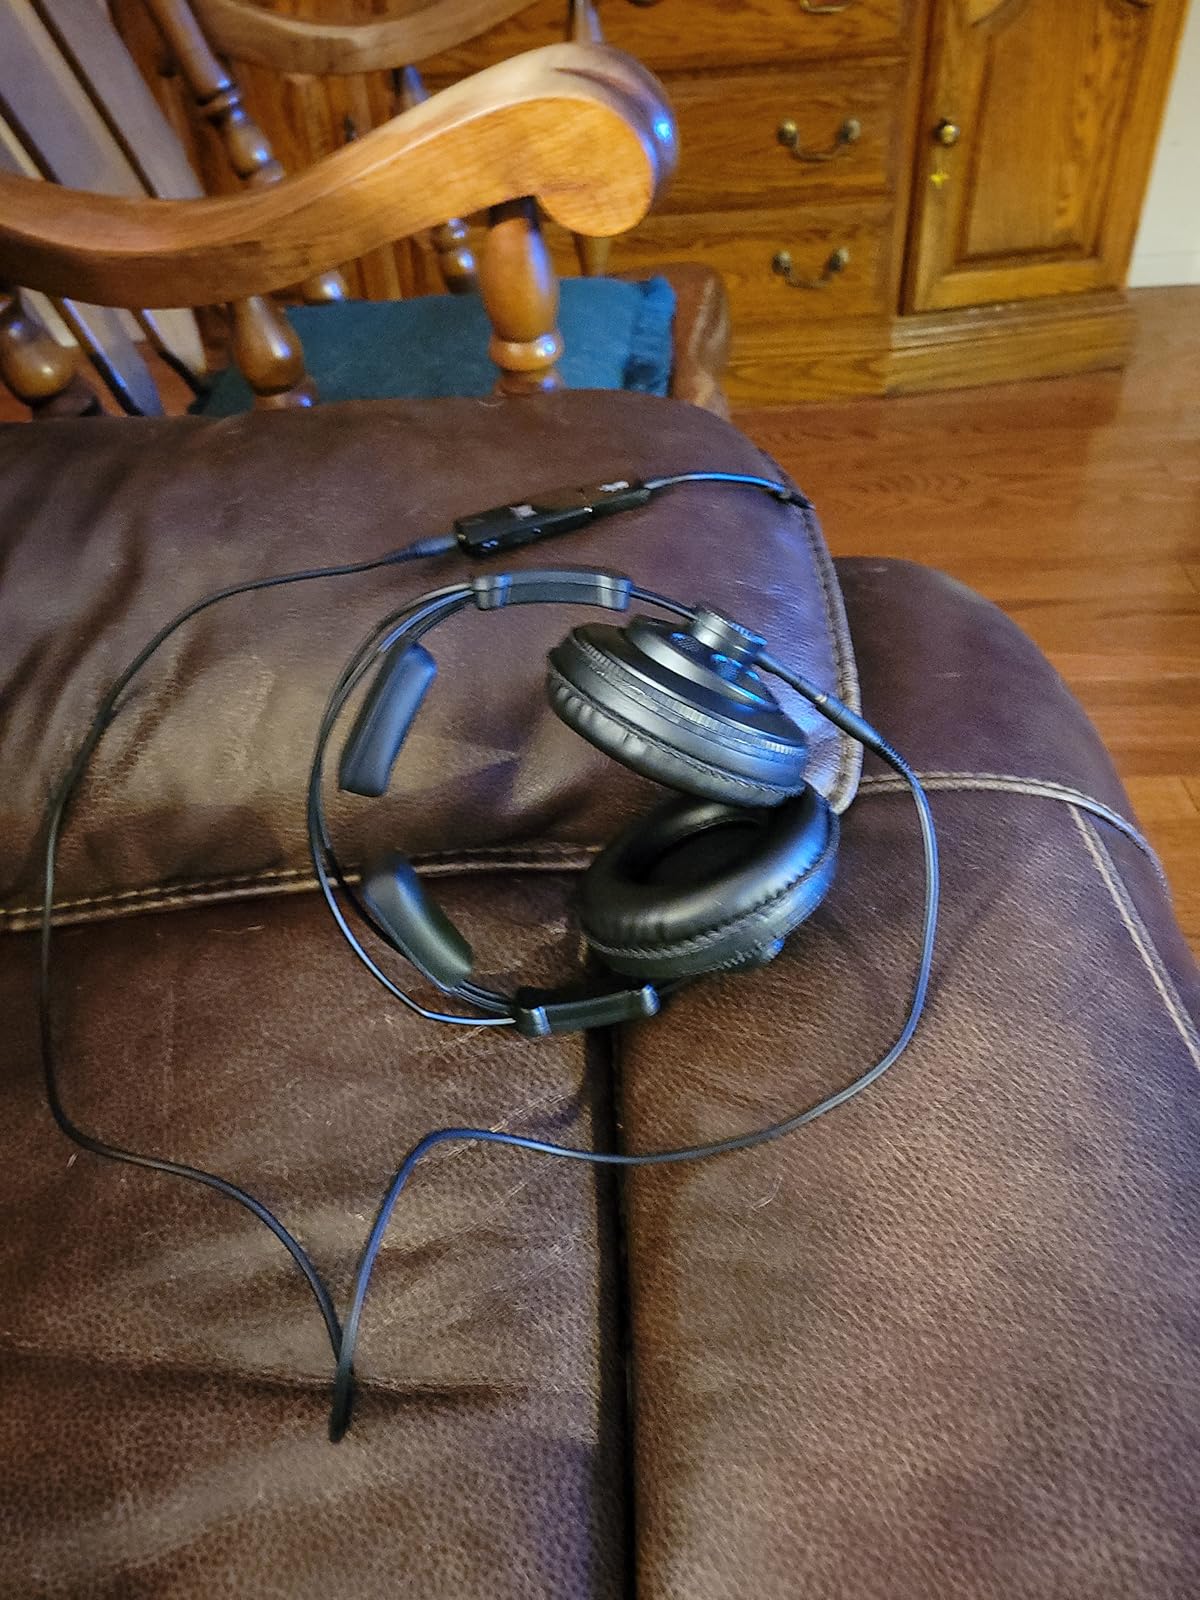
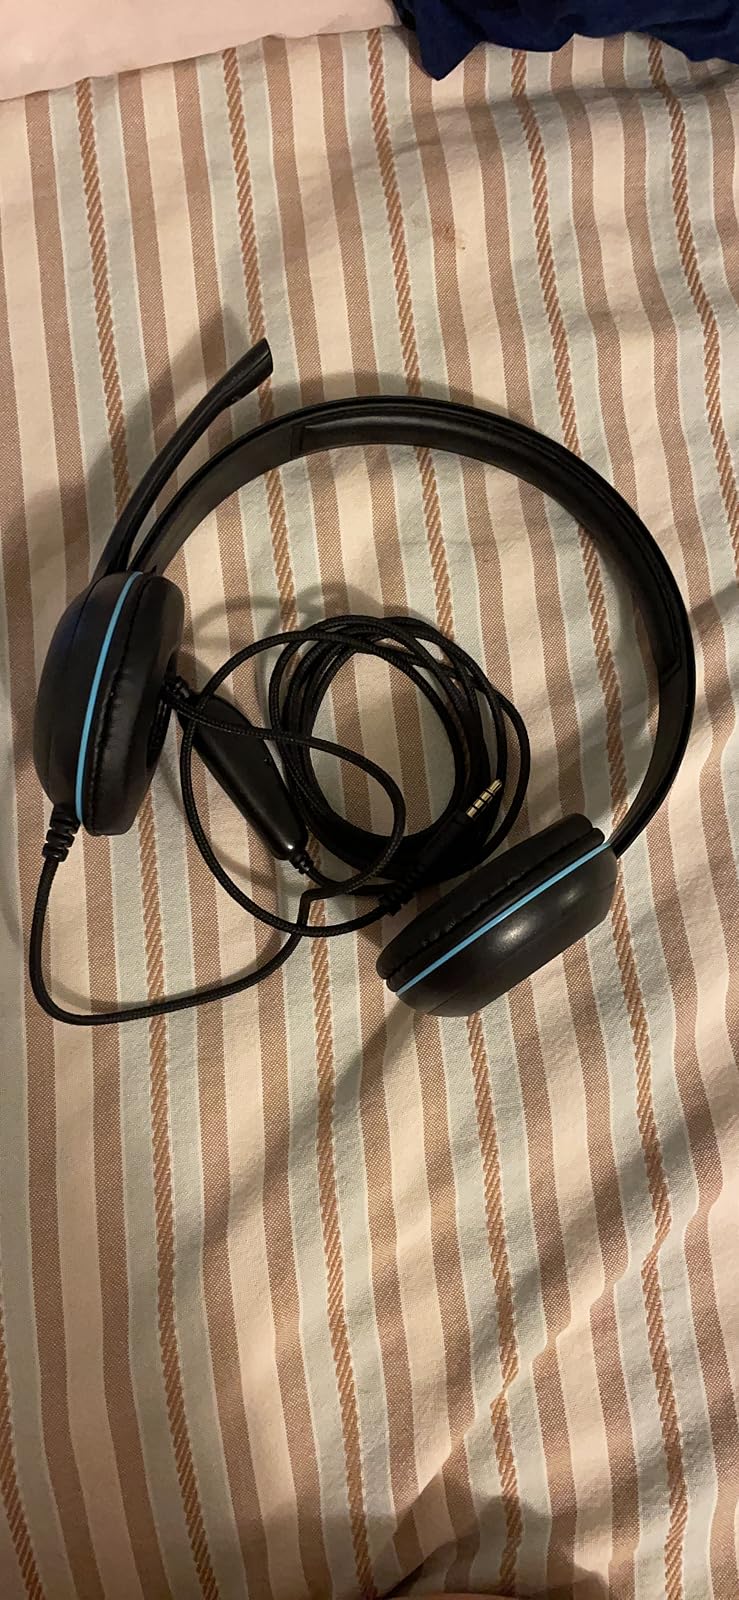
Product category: headphones
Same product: no